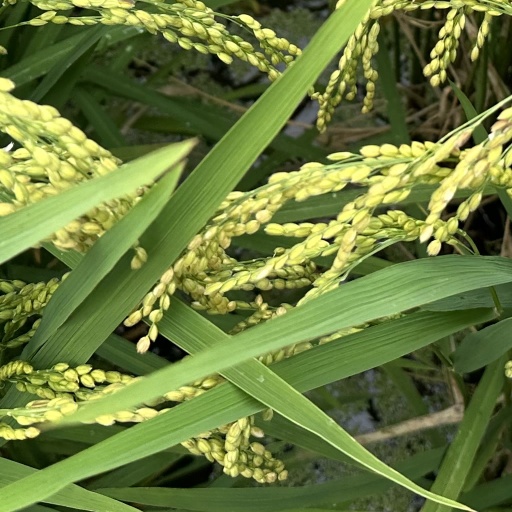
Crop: rice